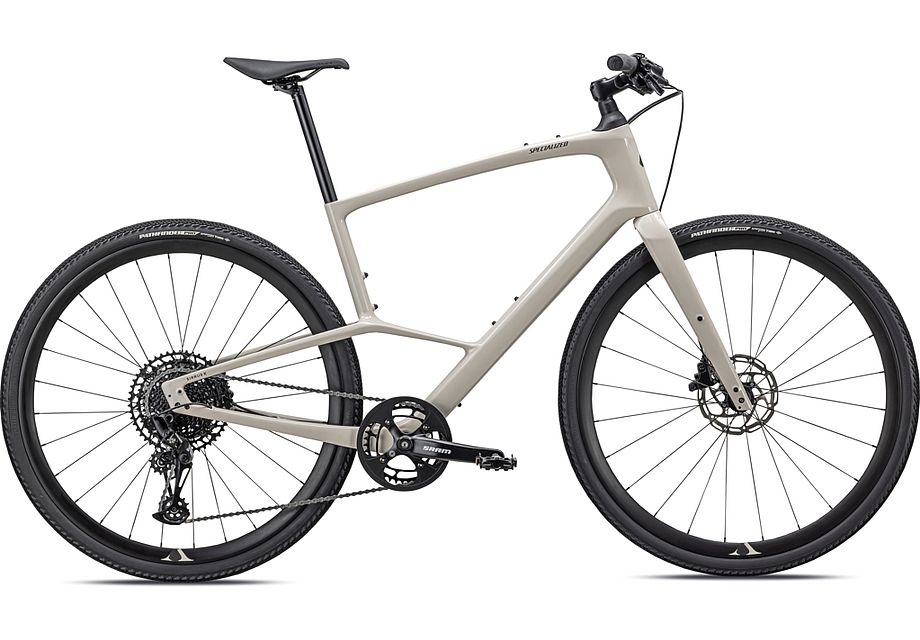
Specialized 2022 Sirrus X 5.0
Offering an unprecedented combination of comfort, efficiency, and nimble handling, the Sirrus X excels on pavement, dirt, and any terrain in between. SMOOTH; COMFORTABLE, AND EFFICIENT: The patent pending Compliance Junction frame design of the Sirrus X provides the smoothest ride in its class. Engineered vertical compliance without sacrificing lateral rigidity translates to more comfort, control, and efficiency on all roads, paved or gravel. RIDER-FIRST ENGINEERED: Like all Specialized carbon bikes, the geometry of each frame is uniquely crafted. This means that for every frame, each tube size and carbon layup is specifically selected to achieve the optimal balance of rigidity, weight, and responsiveness to ensure that no matter what size you’re riding, you’re going to experience the world’s best ride. NIMBLE: Class-leading light-weight, exceptional pedaling efficiency, and steering precision merge for confident, nearly telepathic handling characteristics. Specialized FACT 9r carbon frame features internal cable routing. Using our Rider-First Engineered™ philosophy, the geometry of each frame is uniquely crafted. Each tube size and carbon layup is specifically selected to achieve the optimal balance of rigidity, weight, and responsiveness no matter the frame size. The Compliance Junction provides just the right amount of flex and forgiveness across the carbon frame without sacrificing performance and efficiency. Future Shock 1.5, Specialized’s unique suspension design, is placed inside the headtube to prevent harsh frequencies caused by bumps in the road from reaching the handlebars. Wide 38c Pathfinder tubeless-ready tires are ideal for mastering variable terrain, providing traction and comfort off the beaten path. The minimalist yet efficient SRAM NX Eagle 1x drivetrain with wide-range gearing ensures smooth and reliable shifting. Tektro hydraulic brakes with large 160mm rotors provide reliable stopping power on- and off-road. Sirrus X 5.0 is fender and rack compatible with top tube and fork mounts, and racks can be used with 51c DRYTECH fenders, making Sirrus easy to rack and roll.
Brand: Specialized
Category: Sporting Goods > Outdoor Recreation > Cycling > Bicycles > Hybrid Bikes